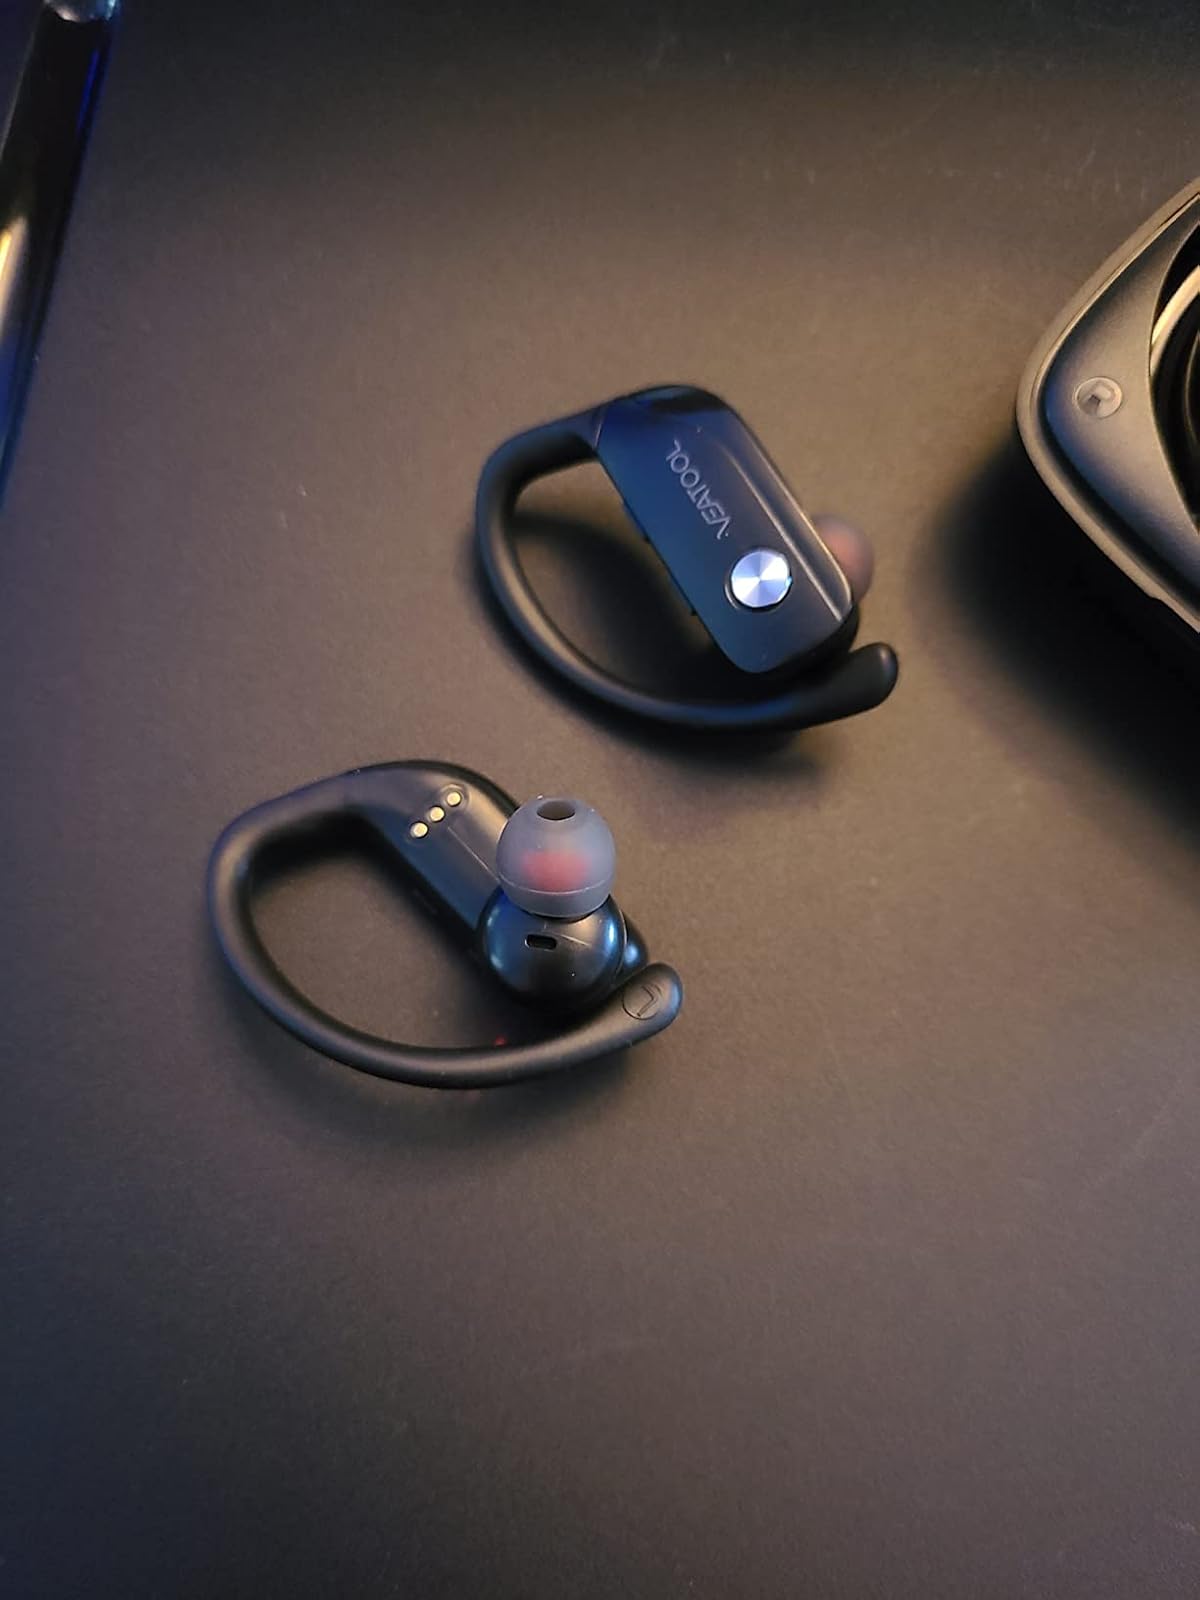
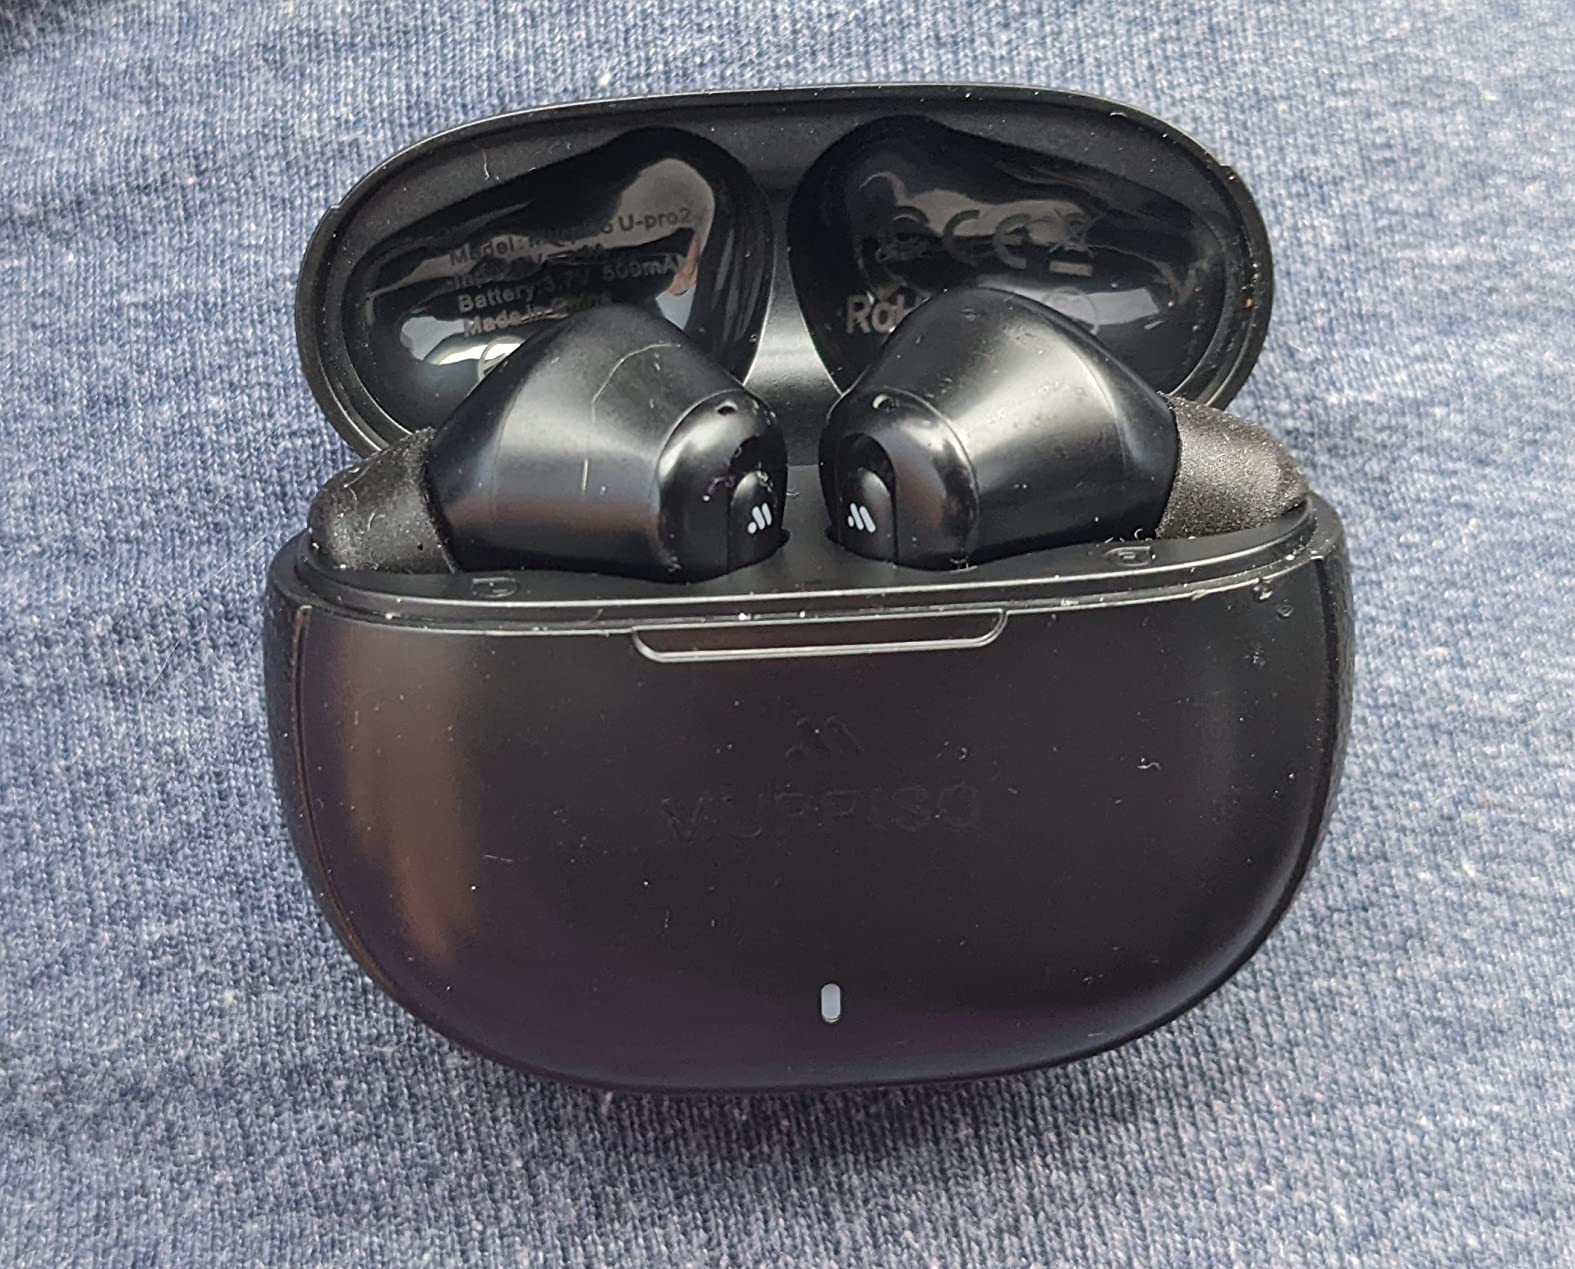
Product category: earbuds
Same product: no